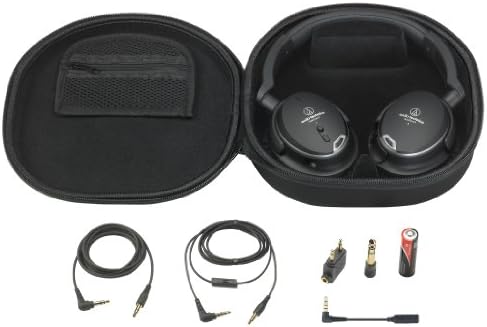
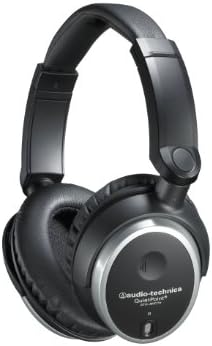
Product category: headphones
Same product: no